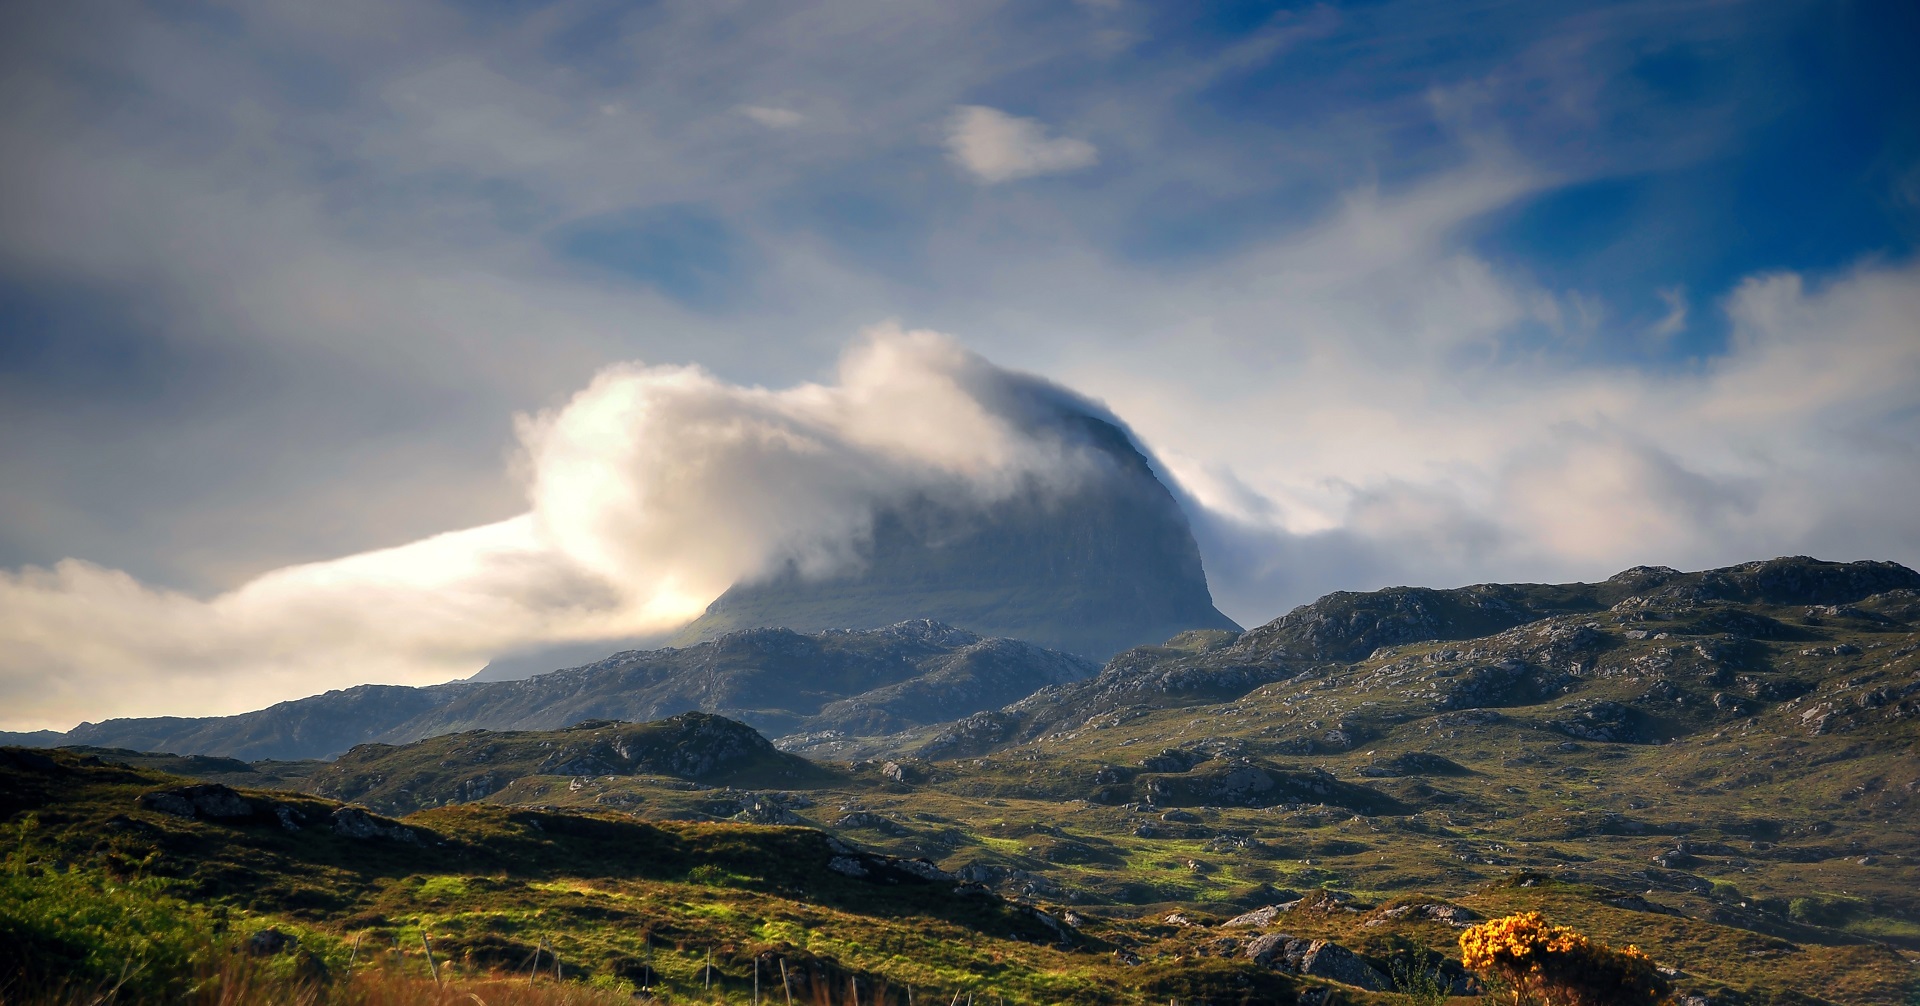
landscape, nature, grass, rock, wilderness, mountain, cloud, sky, sunlight, morning, hill, dawn, peak, valley, mountain range, weather, clouds, plateau, scotland, moorland, suilven, landform, meteorological phenomenon, sutherland, geographical feature, atmospheric phenomenon, mountainous landforms, bogs lochans, inverpolly, national nature reserve